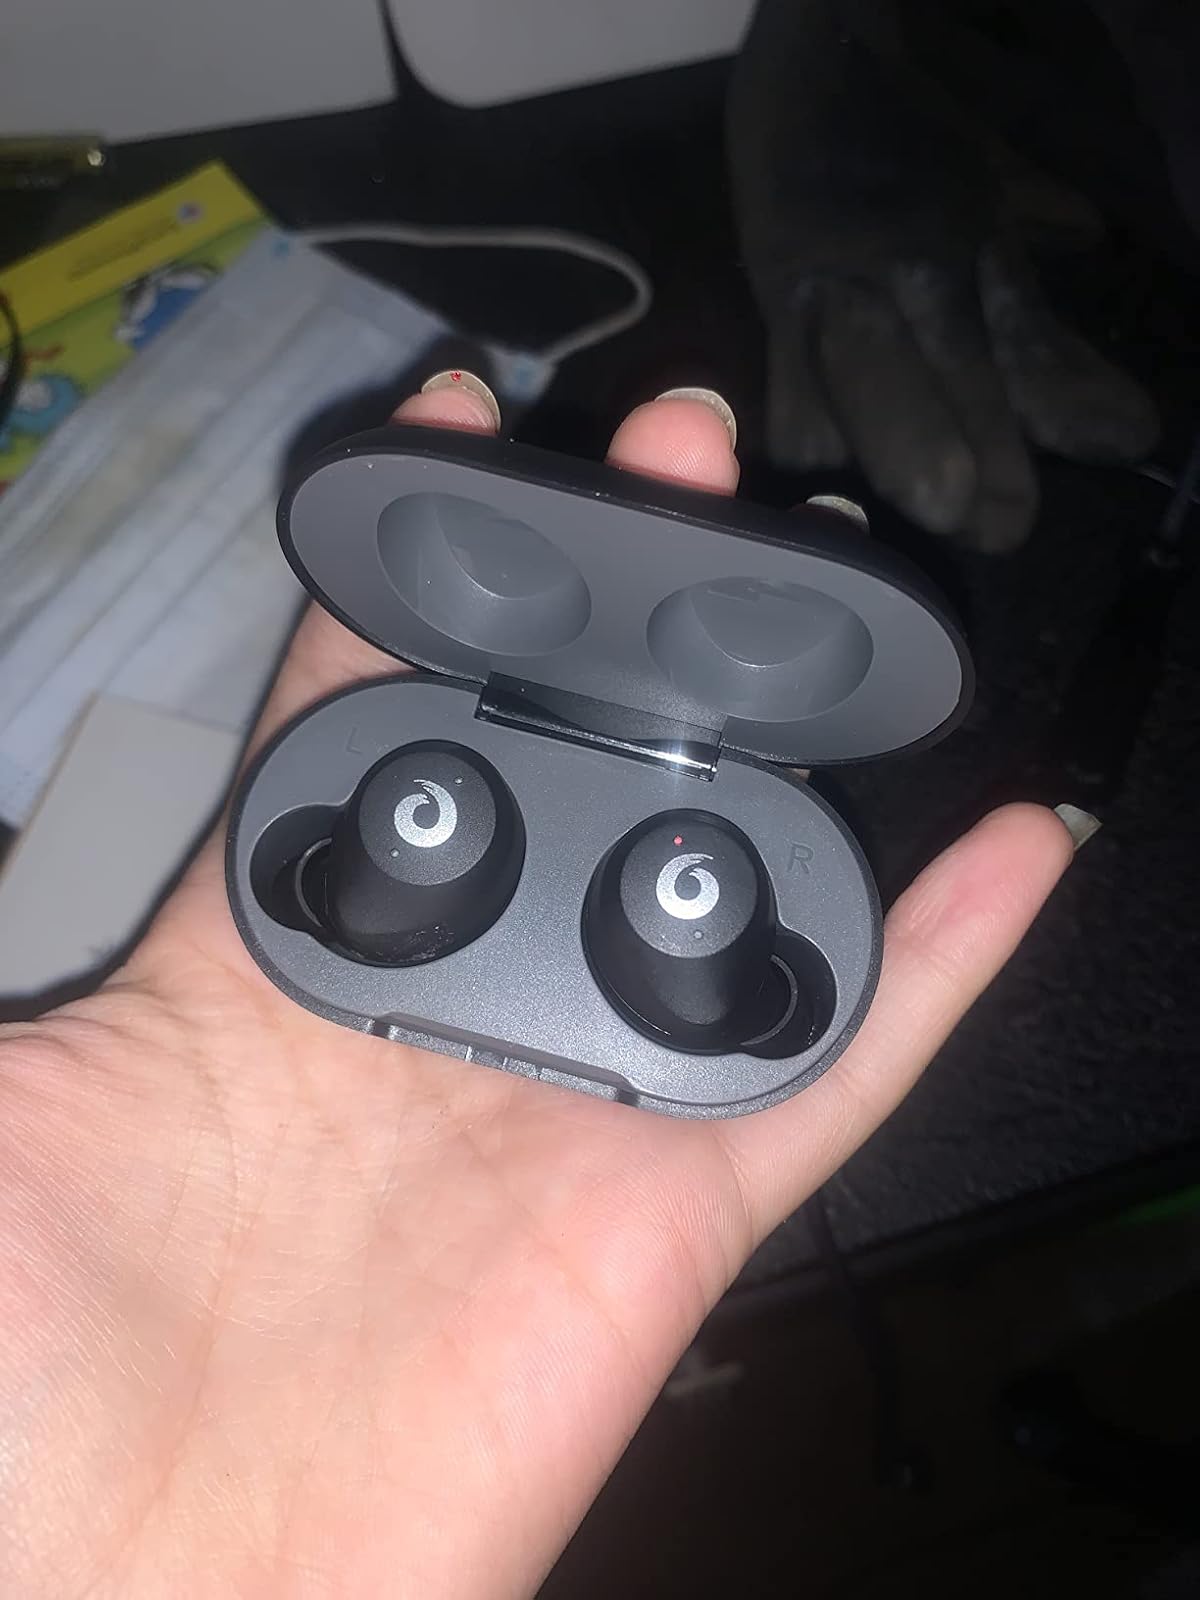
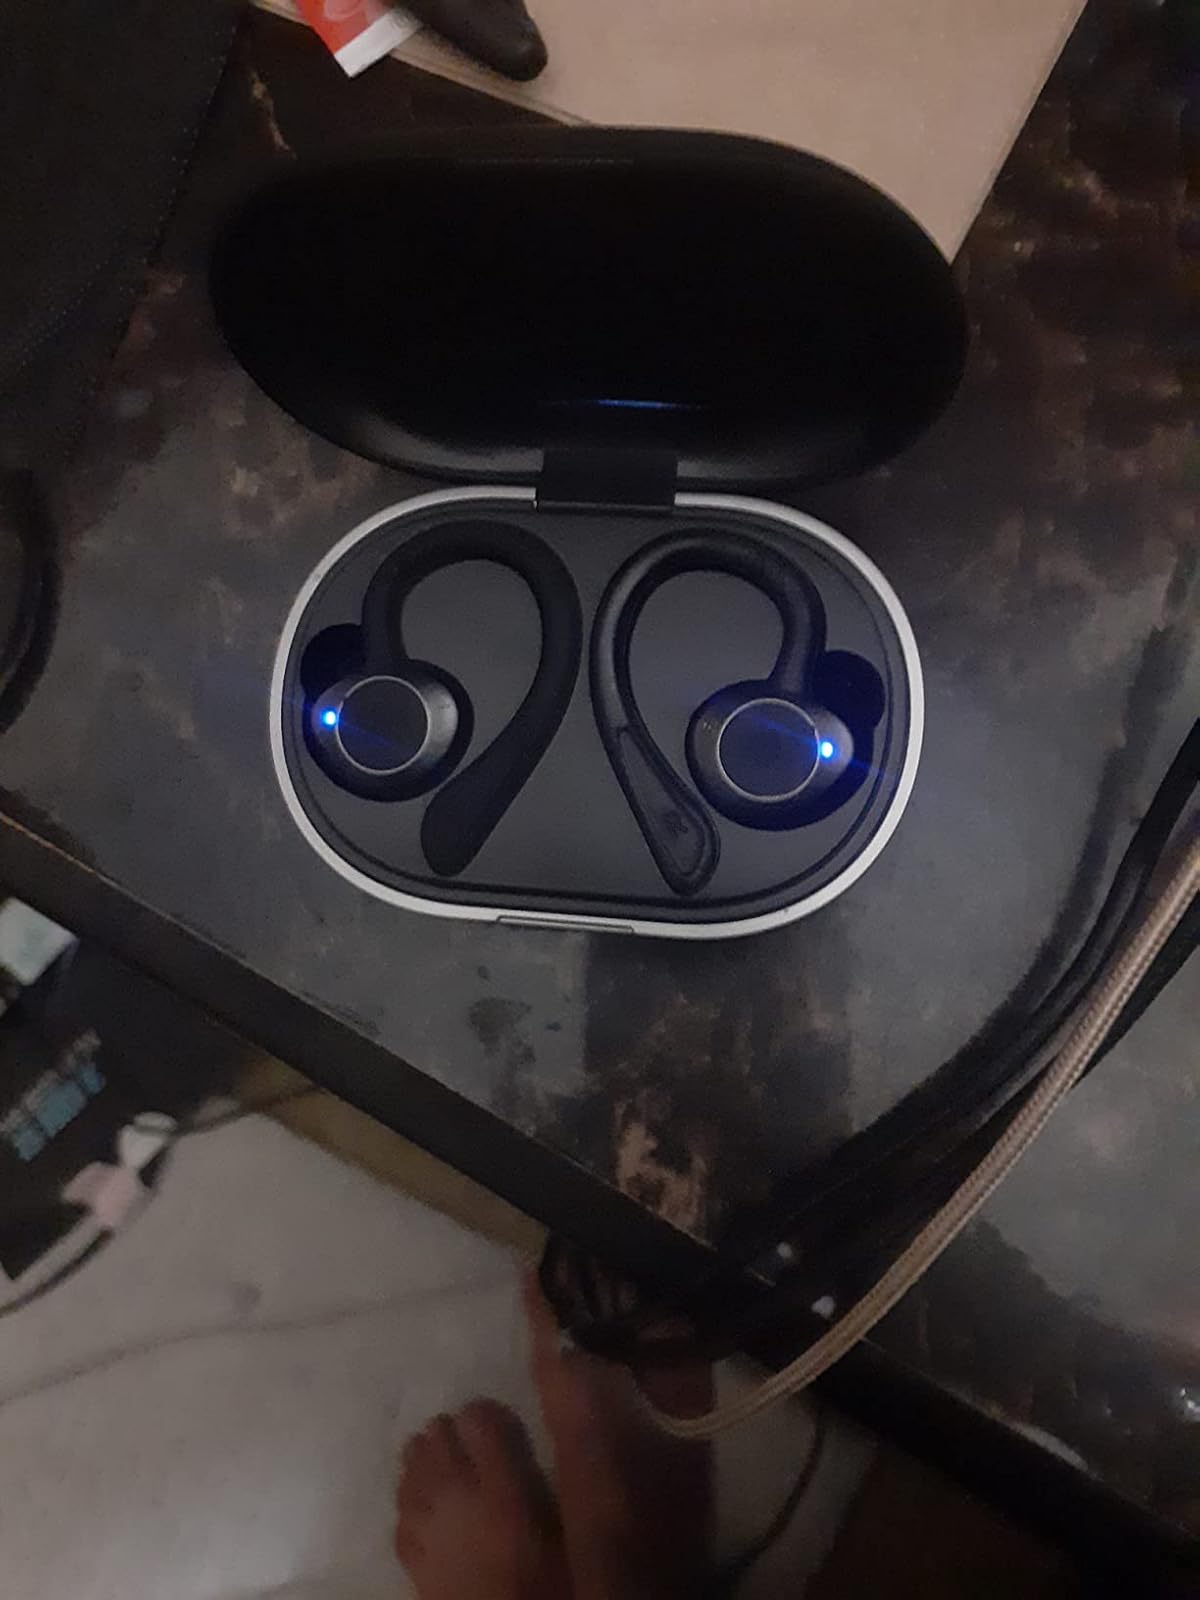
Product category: earbuds
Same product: no